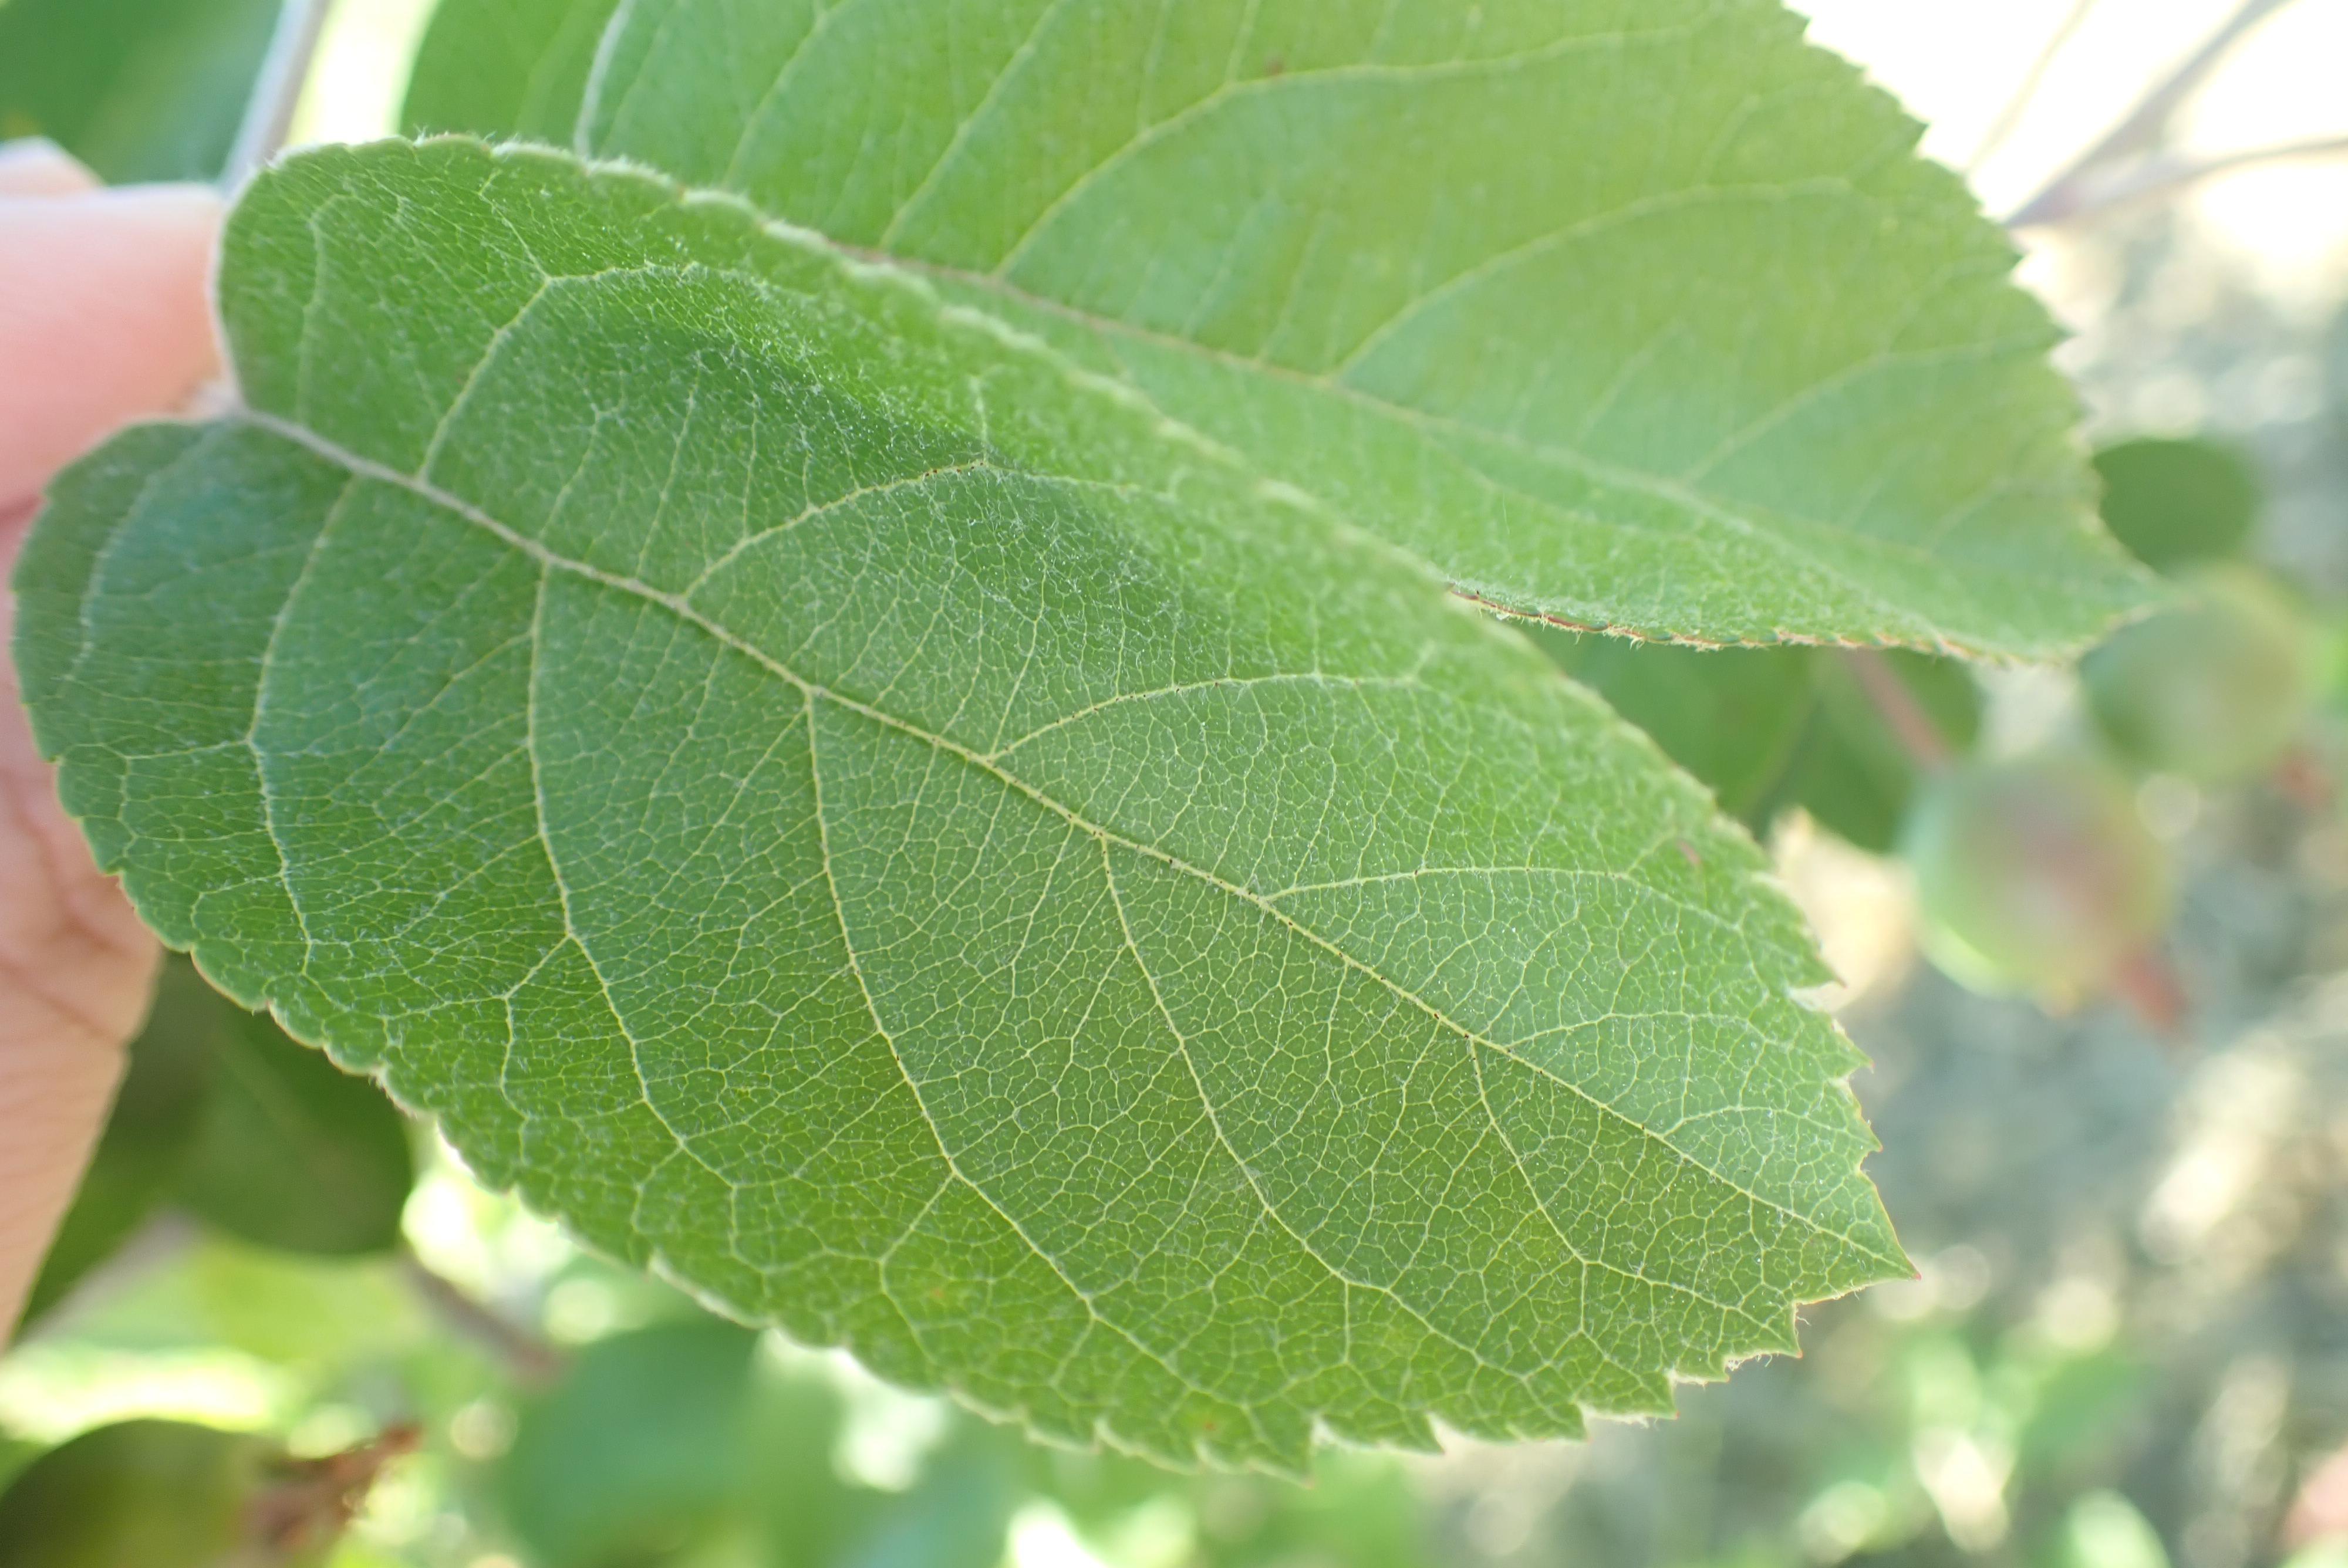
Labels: healthy